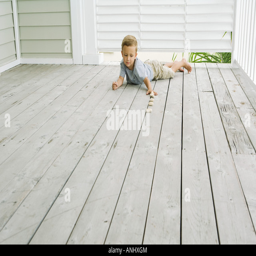
boy lying on stomach on the ground , lining up pebbles